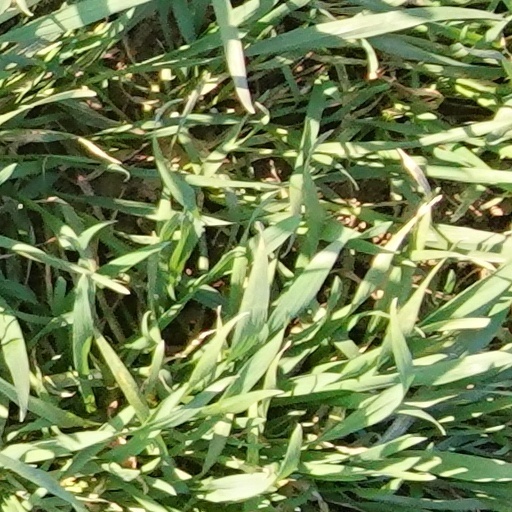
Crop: wheat